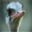
Label: bird